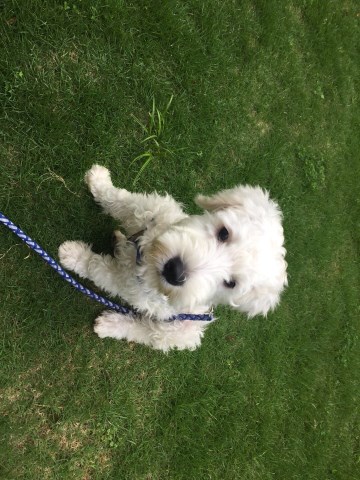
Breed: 2342-n000102-miniature_schnauzer